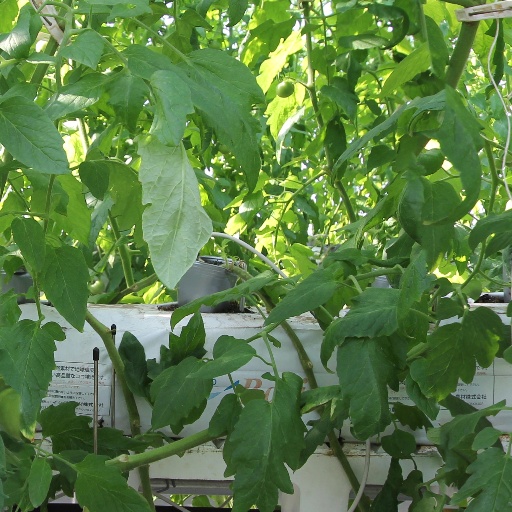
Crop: tomato